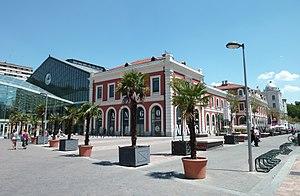
Príncipe Pío est une station de métro à Madrid.